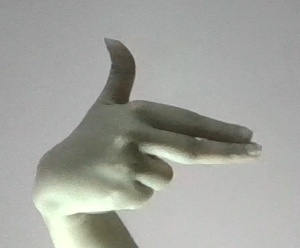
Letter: ghain